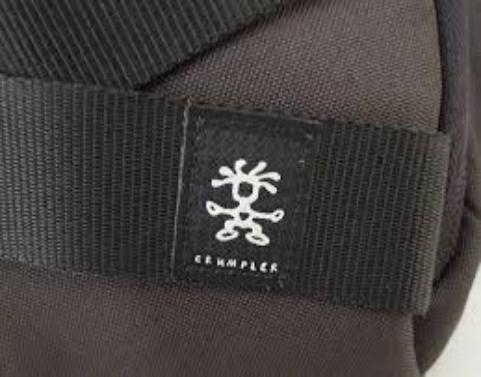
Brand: Crumpler
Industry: Clothes